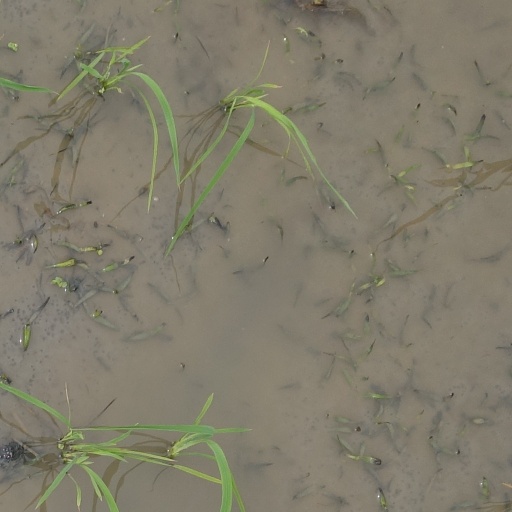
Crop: rice